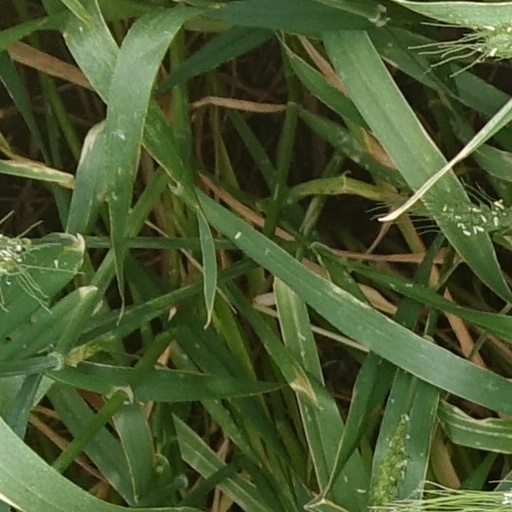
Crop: wheat